Mikhail Botvinnik

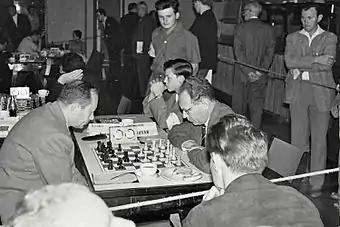
Botvinnik (right) vs. Szabo, Oberhausen 1961

Botvinnik was selected for the Soviet Olympiad team from 1954 to 1964 inclusively, and helped his team to gold medal finishes each of those six times. At Amsterdam 1954 he was on board one and won the gold medal with 8½/11. Then at home for Moscow 1956, he was again board one, and scored 9½/13 for the bronze medal. For Munich 1958, he scored 9/12 for the silver medal on board one. At Leipzig 1960, he played board two behind Mikhail Tal, having lost his title to Tal earlier that year, but he won the board two gold medal with 10½/13. He was back on board one for Varna 1962, scored 8/12, but failed to win a medal for the only time at an Olympiad. His final Olympiad was Tel Aviv 1964, where he won the bronze with 9/12, playing board 2 as he had lost his title to Petrosian. Overall, in six Olympiads, he scored 54½/73 for an outstanding